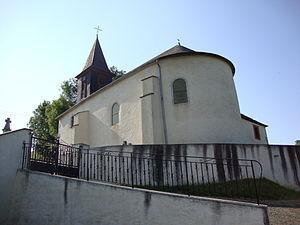
Alçay-Alçabéhéty-Sunharette est une commune française, située dans le département des Pyrénées-Atlantiques en région Nouvelle-Aquitaine.
Sunharette est une ancienne commune française du département des Pyrénées-Atlantiques. En 1833, la commune fusionne avec Alçay et Alçabéhéty pour former la nouvelle commune de Alçay-Alçabéhéty-Sunharette.